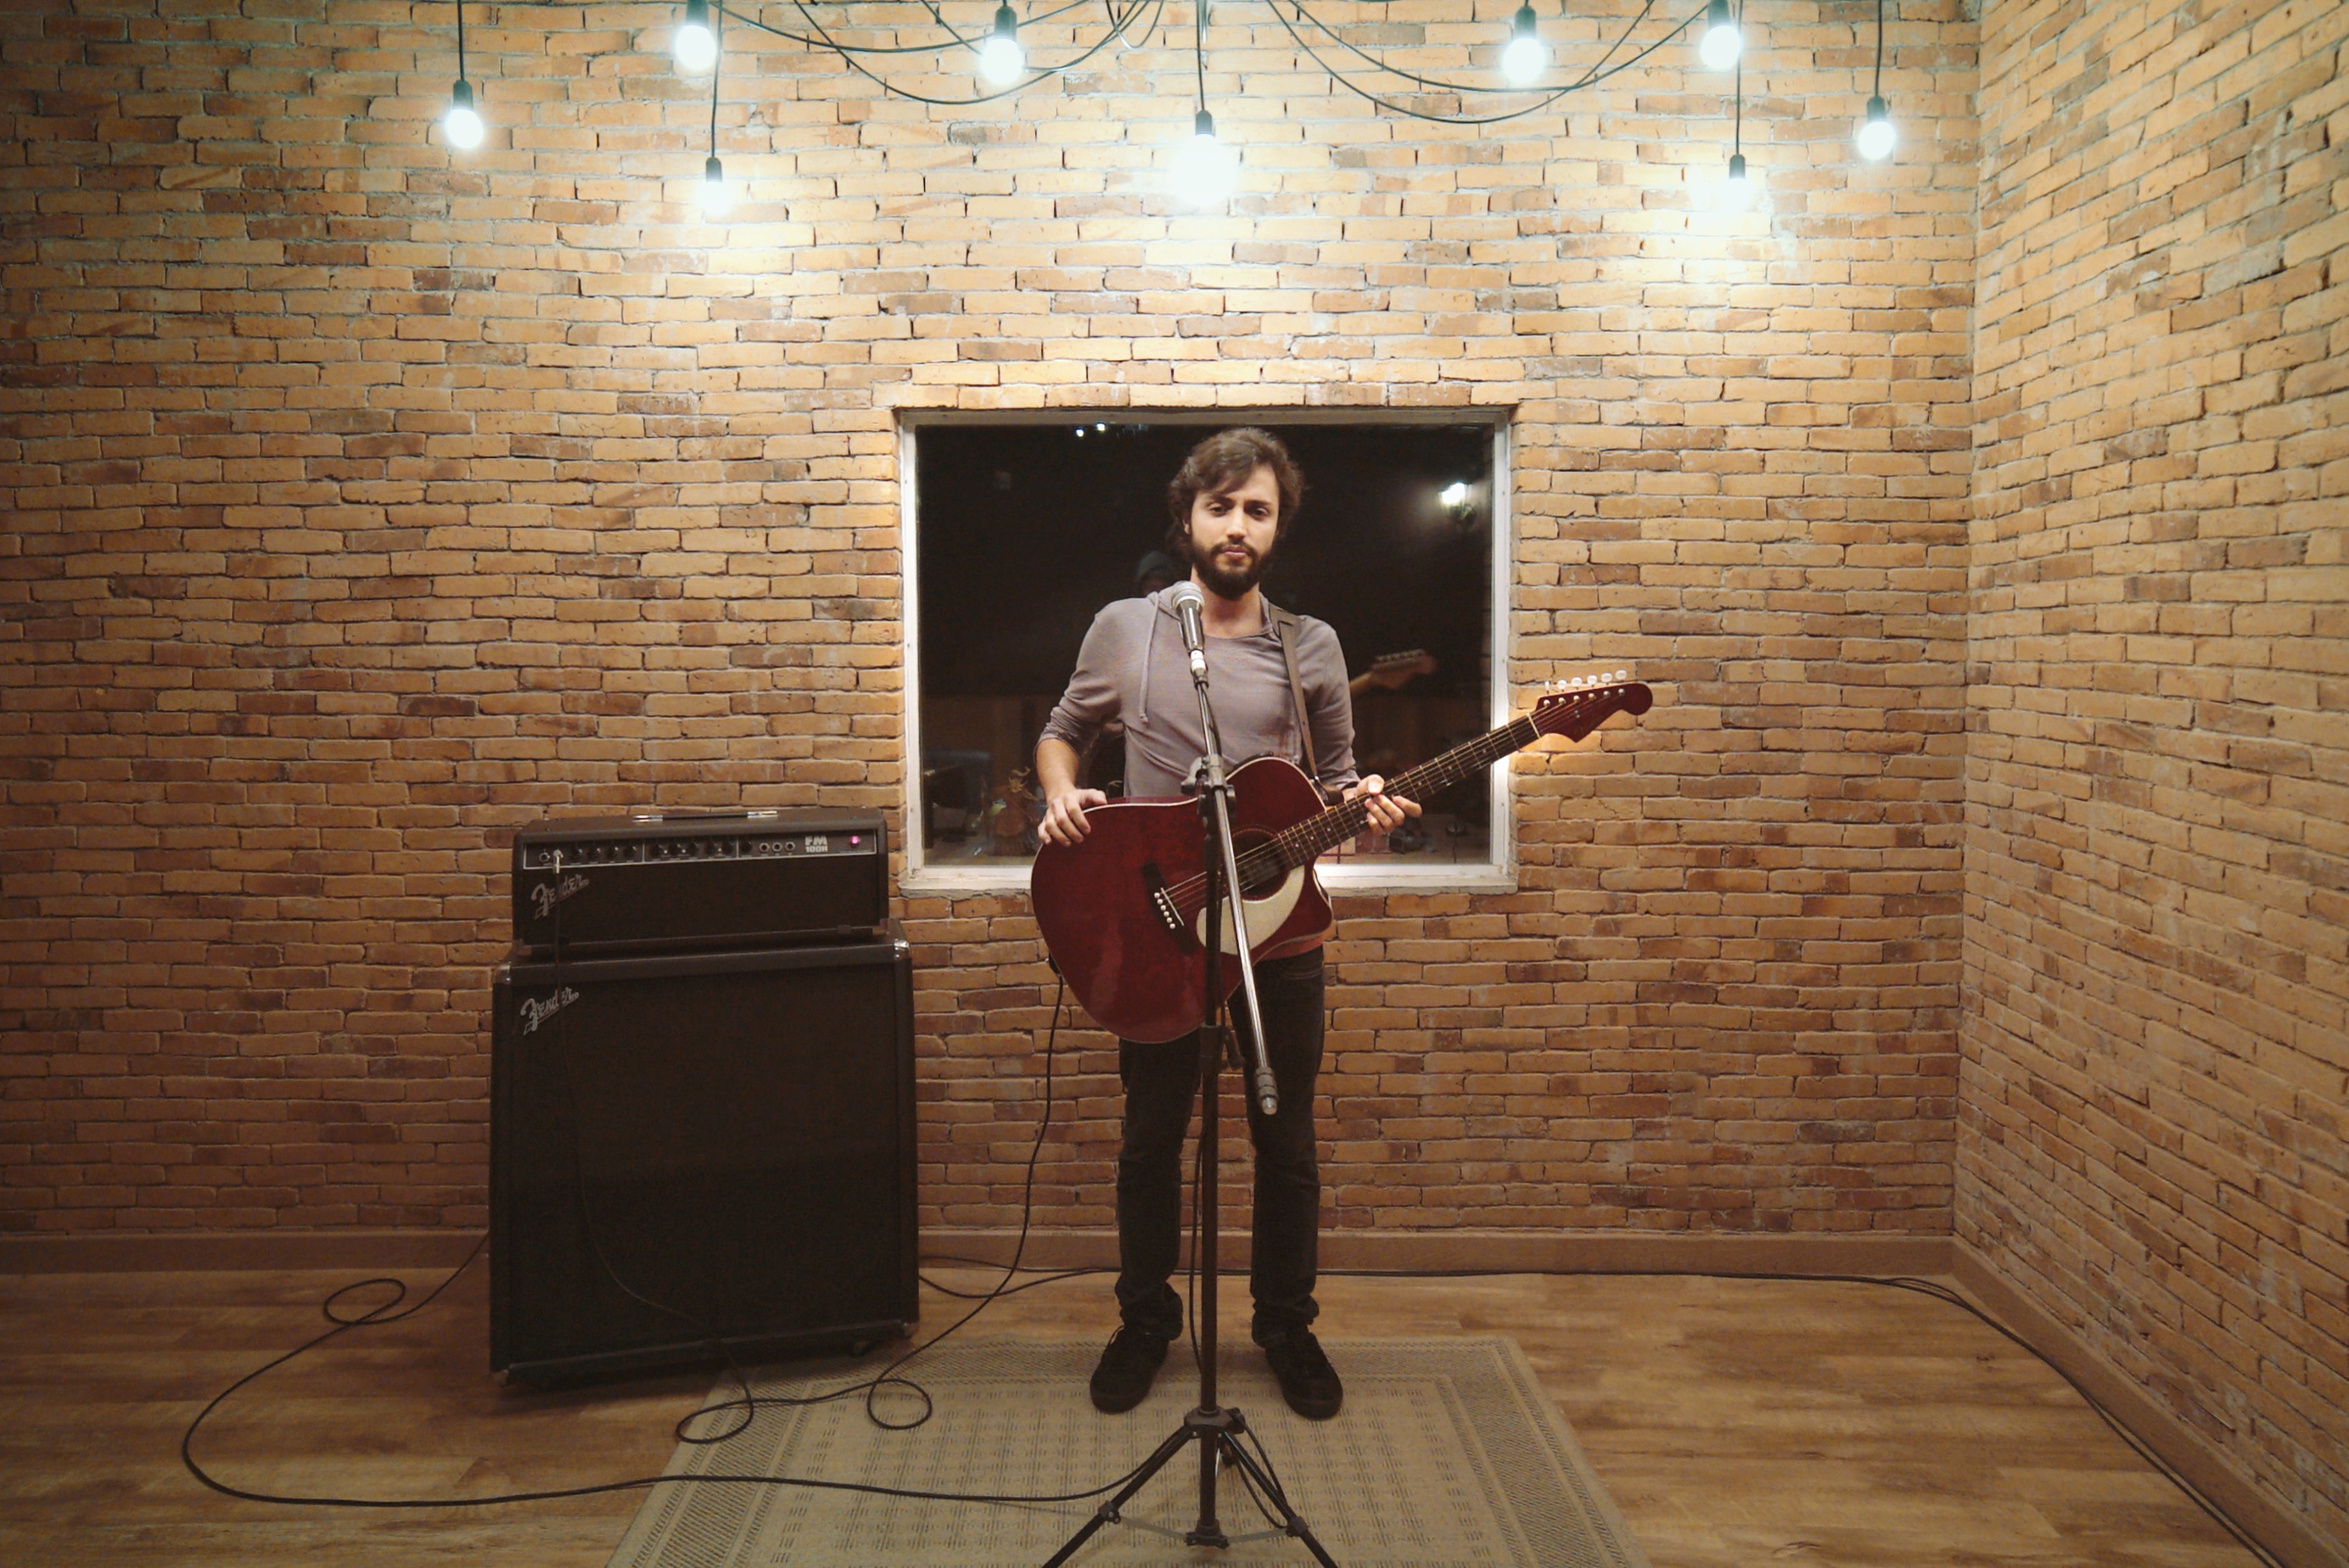
wood, wall, design